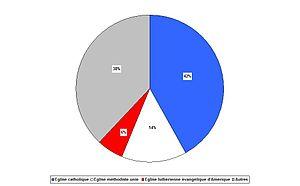
Répartition des fidèles des églises de Delphos (Ohio - Etats-Unis) en 2009
Delphos est une ville des comtés d'Allen et Van Wert, dans l'État américain de l'Ohio.